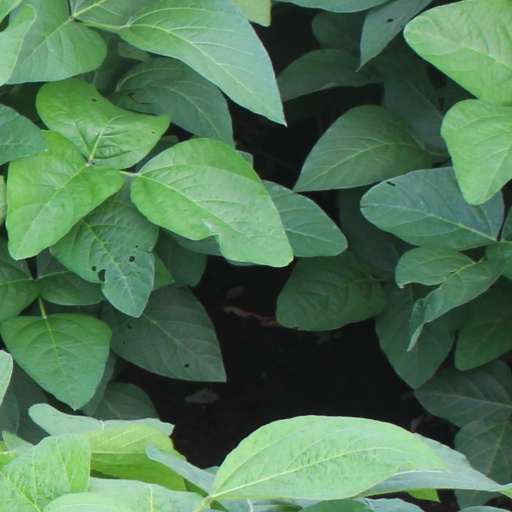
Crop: soybean